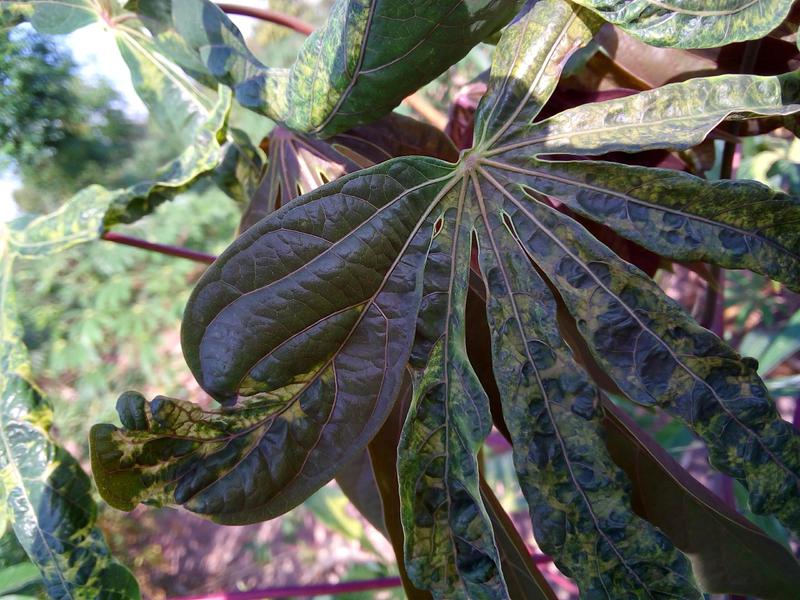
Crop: cassava
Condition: mosaic_disease